Battle of Redinha

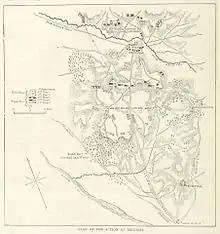
A map of the battle

The Anglo-Portuguese troops took some time to follow and deploy on the other side of the river, before starting another attack in the same style, with the 3rd and Light Divisions on the flanks while Cole's 4th Division formed up alongside Pack's Portuguese once again for a central push. As before, Ney waited until the last moment before retiring once more as evening was falling. The allied vanguard pursued for a while when Ney abruptly turned two battalions to pour a heavy fire on the Anglo-Portuguese, before finally retiring in good order to the village of Condeixa.